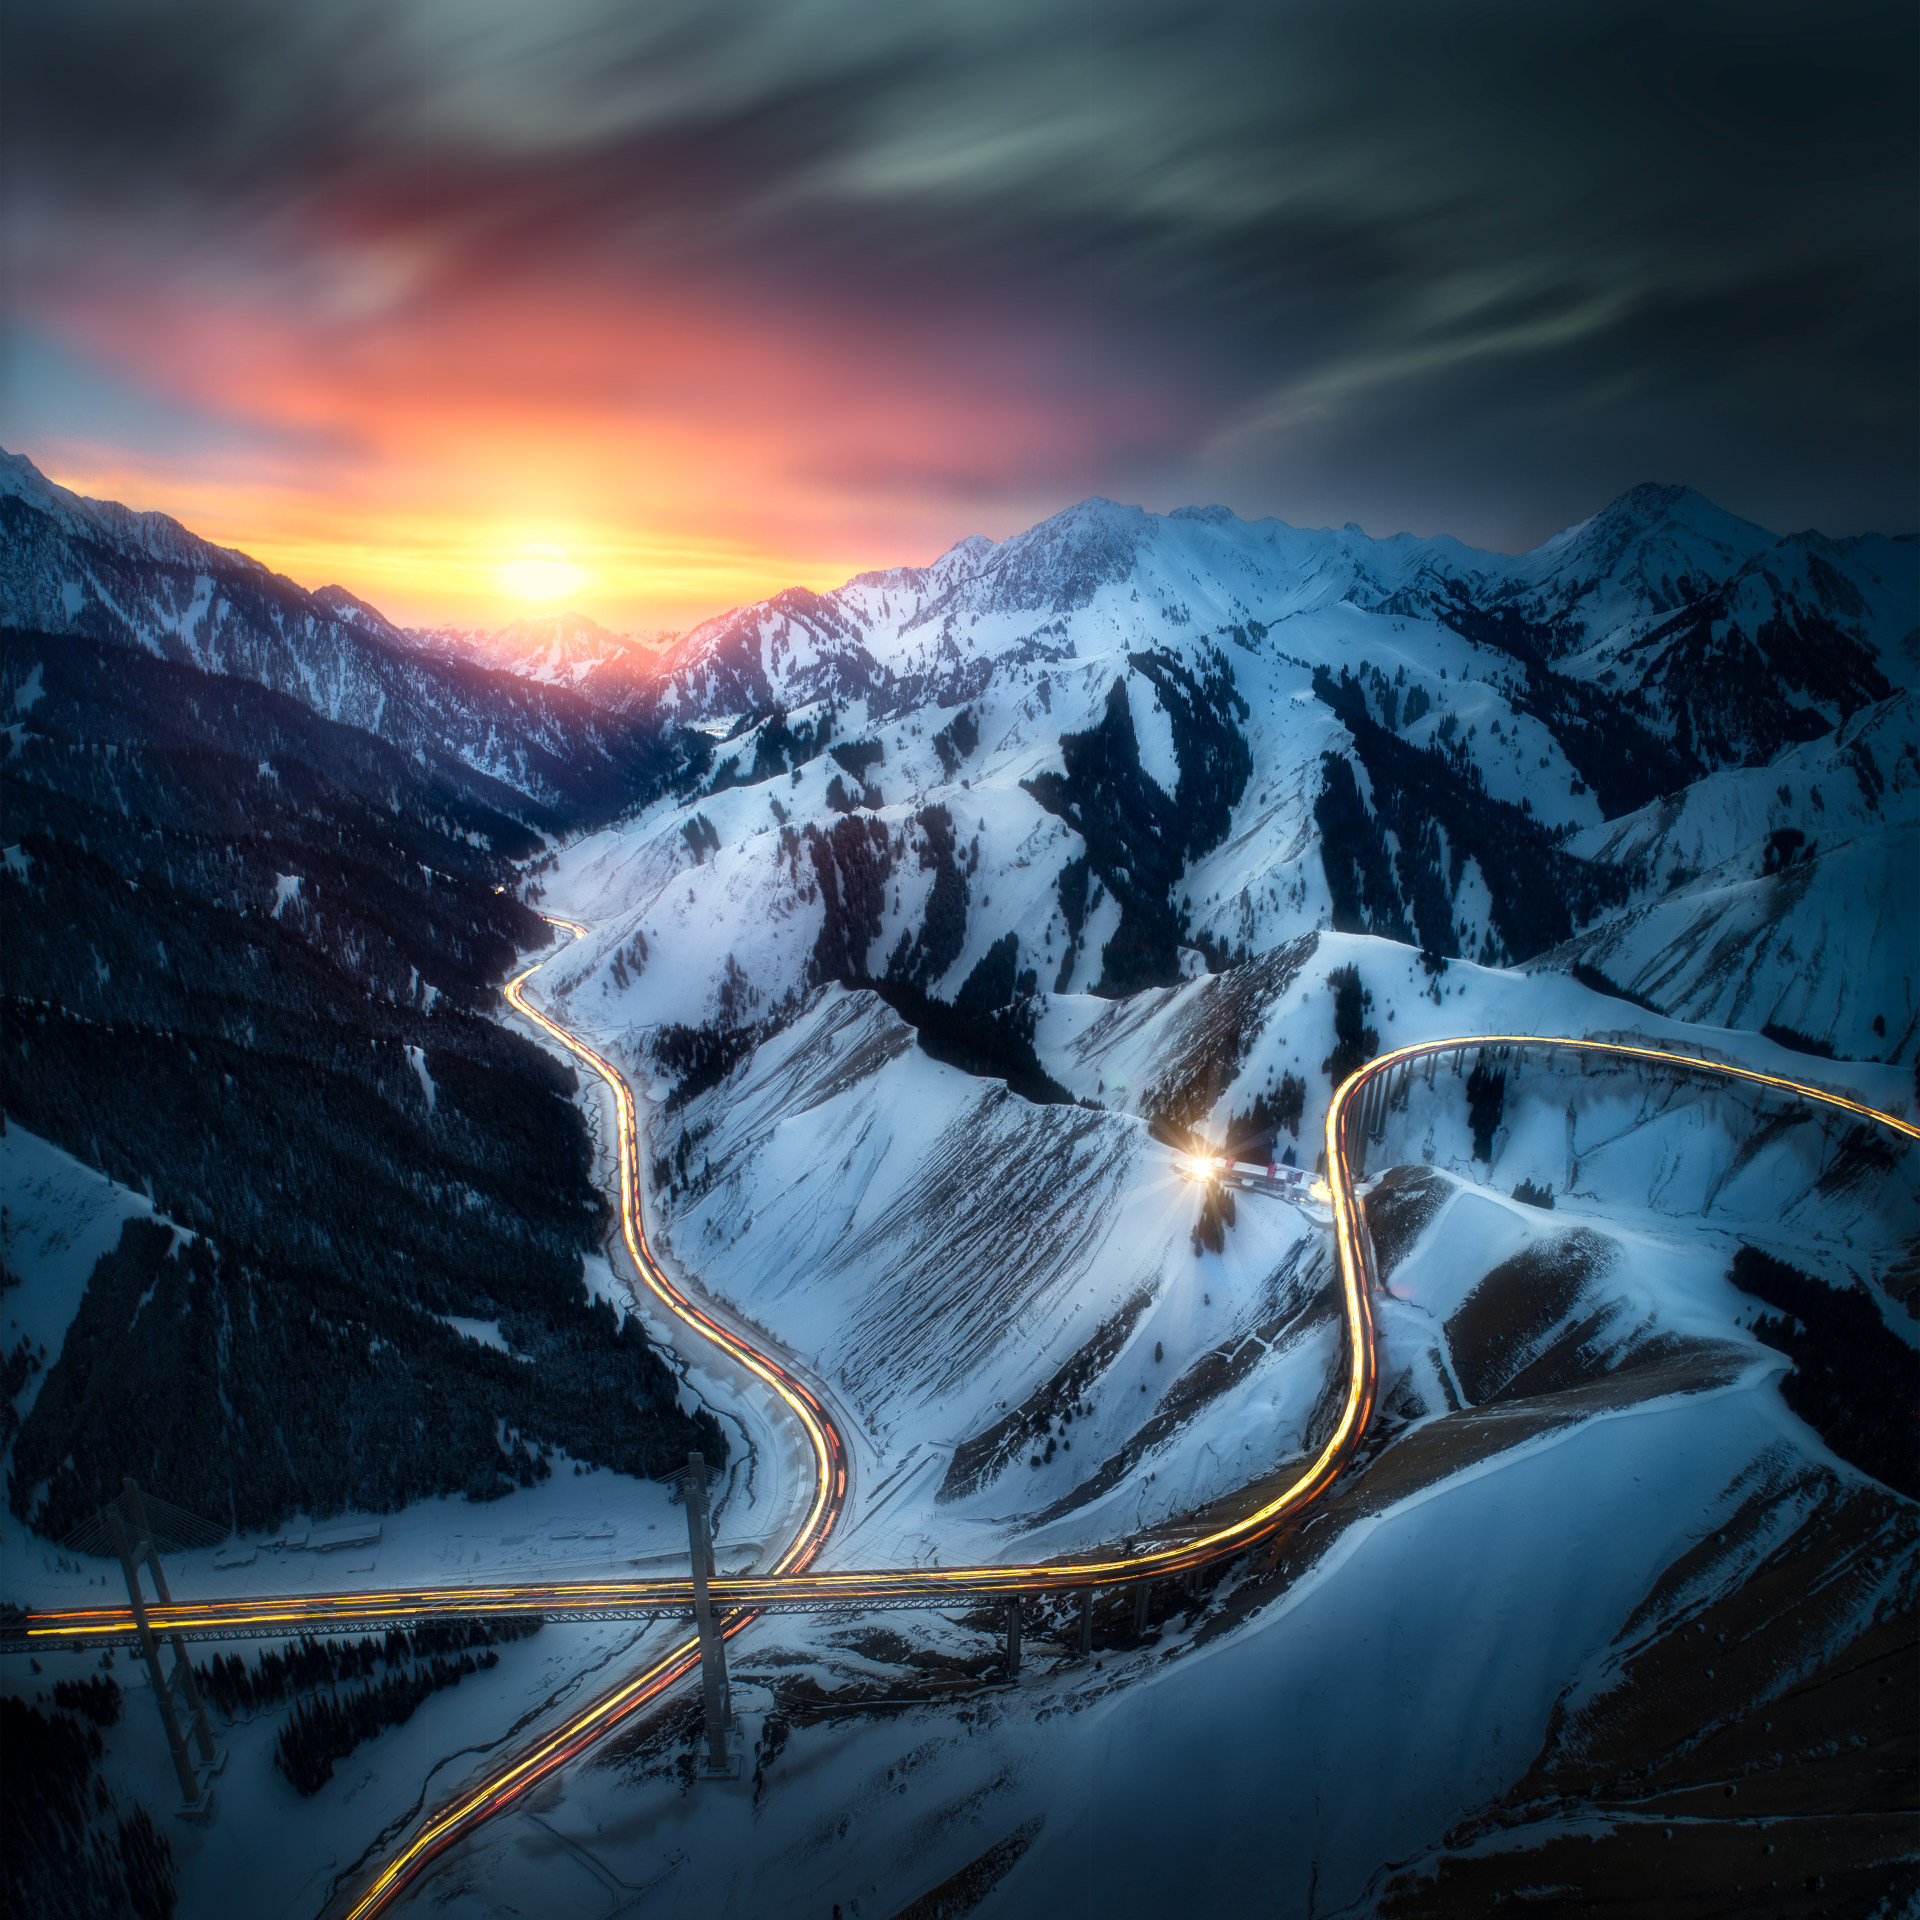
natural, nature, sky, mountainous landforms, mountain, geological phenomenon, natural landscape, mountain range, winter, landscape, glacial landform, atmosphere, world, cloud, snow, freezing, massif, alps, glacier, slope, ice, space, summit, reflection, graphics, mount scenery, cg artwork, illustration